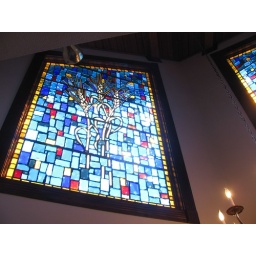
One of the pretty stained glass windows in Lynn Camp Baptist Church